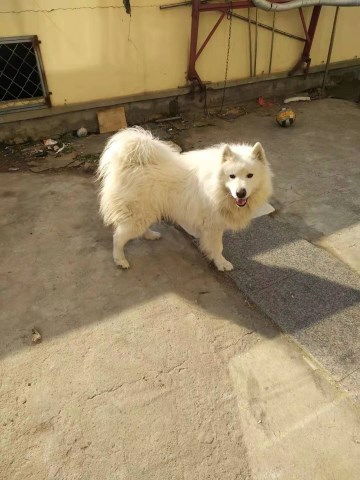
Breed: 2192-n000088-Samoyed